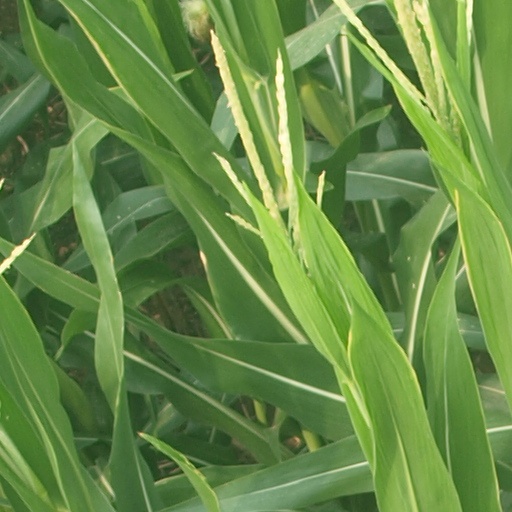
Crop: maize; corn